Kings Row

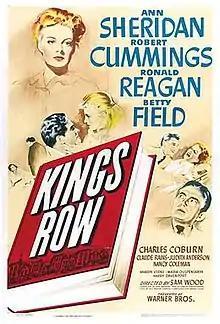
Movie poster

Kings Row is a 1942 film starring Ann Sheridan, Robert Cummings, Ronald Reagan and Betty Field that tells a story of young people growing up in a small American town at the turn of the twentieth century. The picture was directed by Sam Wood. The film was adapted by Casey Robinson from a best-selling 1940 novel of the same name by Henry Bellamann. The musical score was composed by Erich Wolfgang Korngold, and the cinematographer was James Wong Howe. The supporting cast features Charles Coburn, Claude Rains, Judith Anderson and Maria Ouspenskaya.